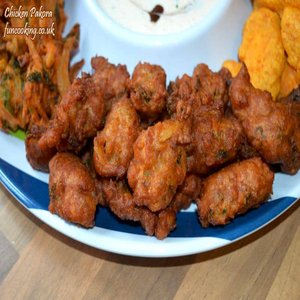
Dish: pakora